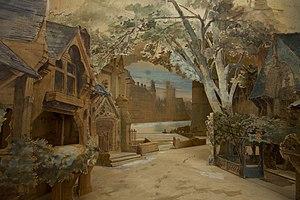
Les Huguenots: maquette de décor pour l'Acte III (1875)
Les Huguenots est un grand opéra en cinq actes et trois tableaux de Giacomo Meyerbeer, sur un livret en français d’Eugène Scribe et Émile Deschamps, créé le 29 février 1836 à l’Opéra de Paris, salle Le Peletier, avec les plus grands chanteurs de l’époque : les sopranos Dorus-Gras et Falcon, le ténor Nourrit et la basse Levasseur, sous la direction de François-Antoine Habeneck.